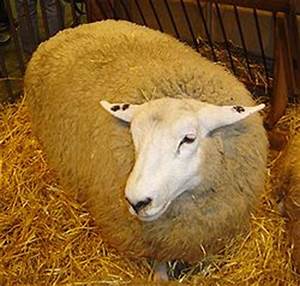
Label: pecora